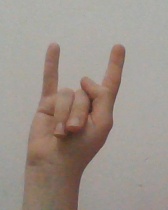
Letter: la